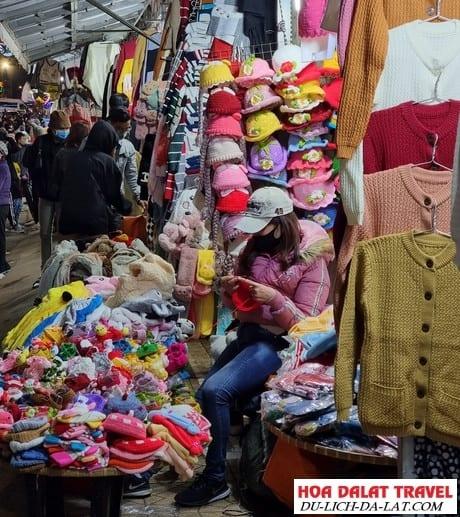
ở trong quầy hàng có nhiều sản phẩm quần áo mùa đông